Carlos Marchena

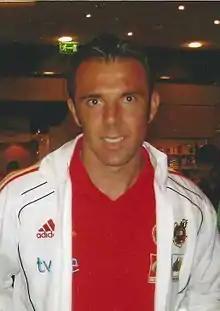
Marchena with Spain in 2010

On 1 August 2010, the 31-year-old Marchena joined Villarreal for three years. He made his competitive debut for the Valencians 18 days later, opening the 5–0 home win against Dnepr Mogilev in that campaign's Europa League. Regularly used in both defensive positions again, he scored his second goal for the "Yellow Submarine" on 7 April 2011, in a 5–1 home rout of Twente in the first leg of the competition's quarter-finals.